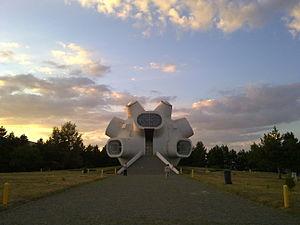
Cet article recense les monuments à la Seconde Guerre mondiale en Macédoine du Nord.
Le monument à l'insurrection d'Ilinden est un monument situé à Krouchevo, en Macédoine du Nord. Il a été inauguré le 2 août 1974, à l'occasion du trentième anniversaire de la première session de l'ASNOM et du soixante-et-onzième anniversaire du début de l'Insurrection d'Ilinden. Le monument a été dessiné par Jordan et Iskra Grabulovski. Il célèbre la lutte nationaliste macédonienne et l'éternel désir du peuple macédonien de la liberté et d'un État indépendant.